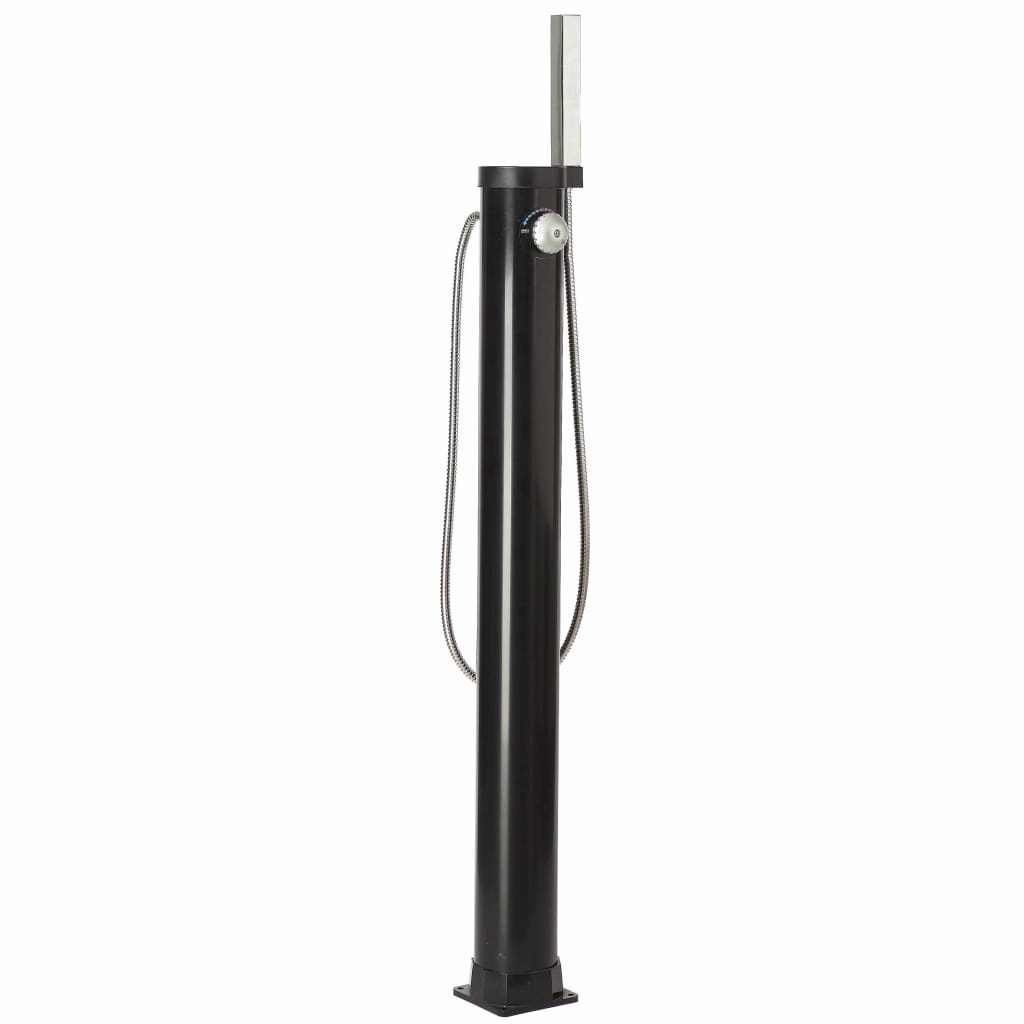
Blue Bay Hand-Solardusche Schwarz 9 L
Mit dieser praktischen solarbetriebenen Handbrause von Blue Bay können Sie in Ihrem Garten, neben dem Pool oder Whirlpool eine erfrischende Dusche nehmen. Mit der abnehmbaren Düse an einem flexiblen Schlauch ist diese praktische Solar-Handbrause einfach zu bedienen. Sie verfügt über einen PVC-Behälter von 9 L, Wärme- / Kälteregelung und kann auch an einen Gartenschlauch angeschlossen werden. Es ist wirklich ein unverzichtbares Gartenzubehör, mit dem Sie sich von Schmutz, Chlorwasser oder Salzwasser abkühlen oder abspülen können. Zusätzlich kann es mit den mitgelieferten Schrauben befestigt werden und wird am besten auf einer ebenen Fläche an einem sonnigen Ort platziert. Farbe: Schwarz Material: PVC Abmessungen: 12 x 12 x 109 cm (B x T x H) Behälterinhalt: 9 L Mit Schrauben Wärme- / Kälteregulierung Mit abnehmbarer Düse Kann an einen Gartenschlauch angeschlossen werden
Brand: Blue Bay
Category: Home & Garden > Lawn & Garden > Outdoor Living